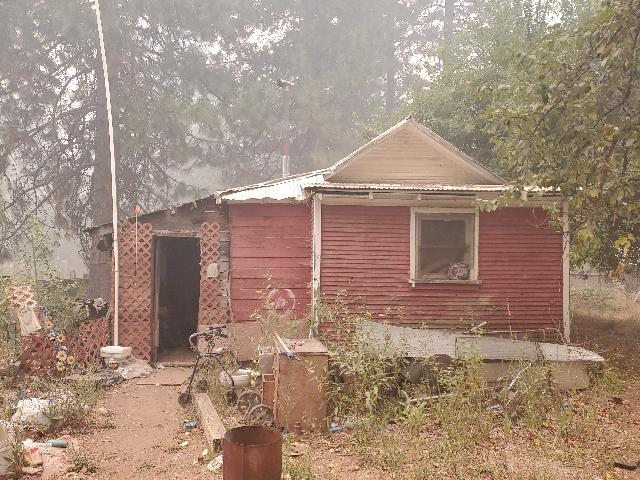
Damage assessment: no_damage